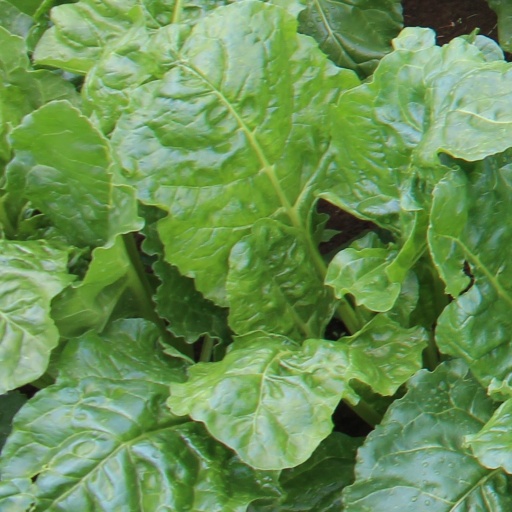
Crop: sugar beet